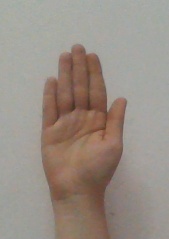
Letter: seen